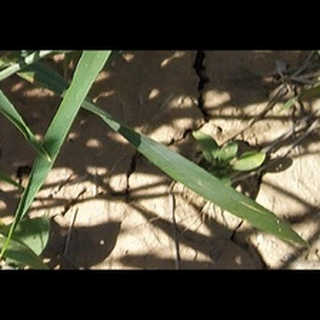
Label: healthy_wheat